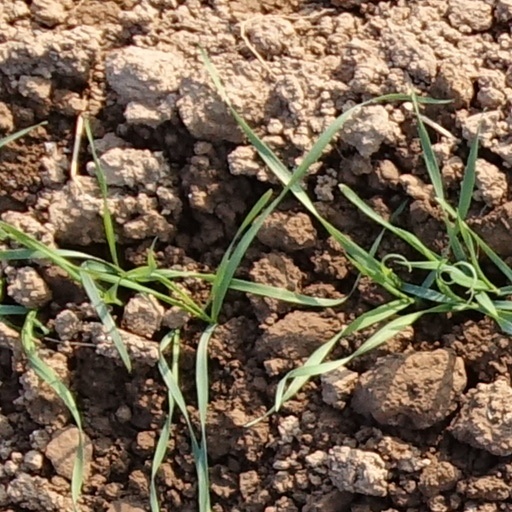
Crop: wheat